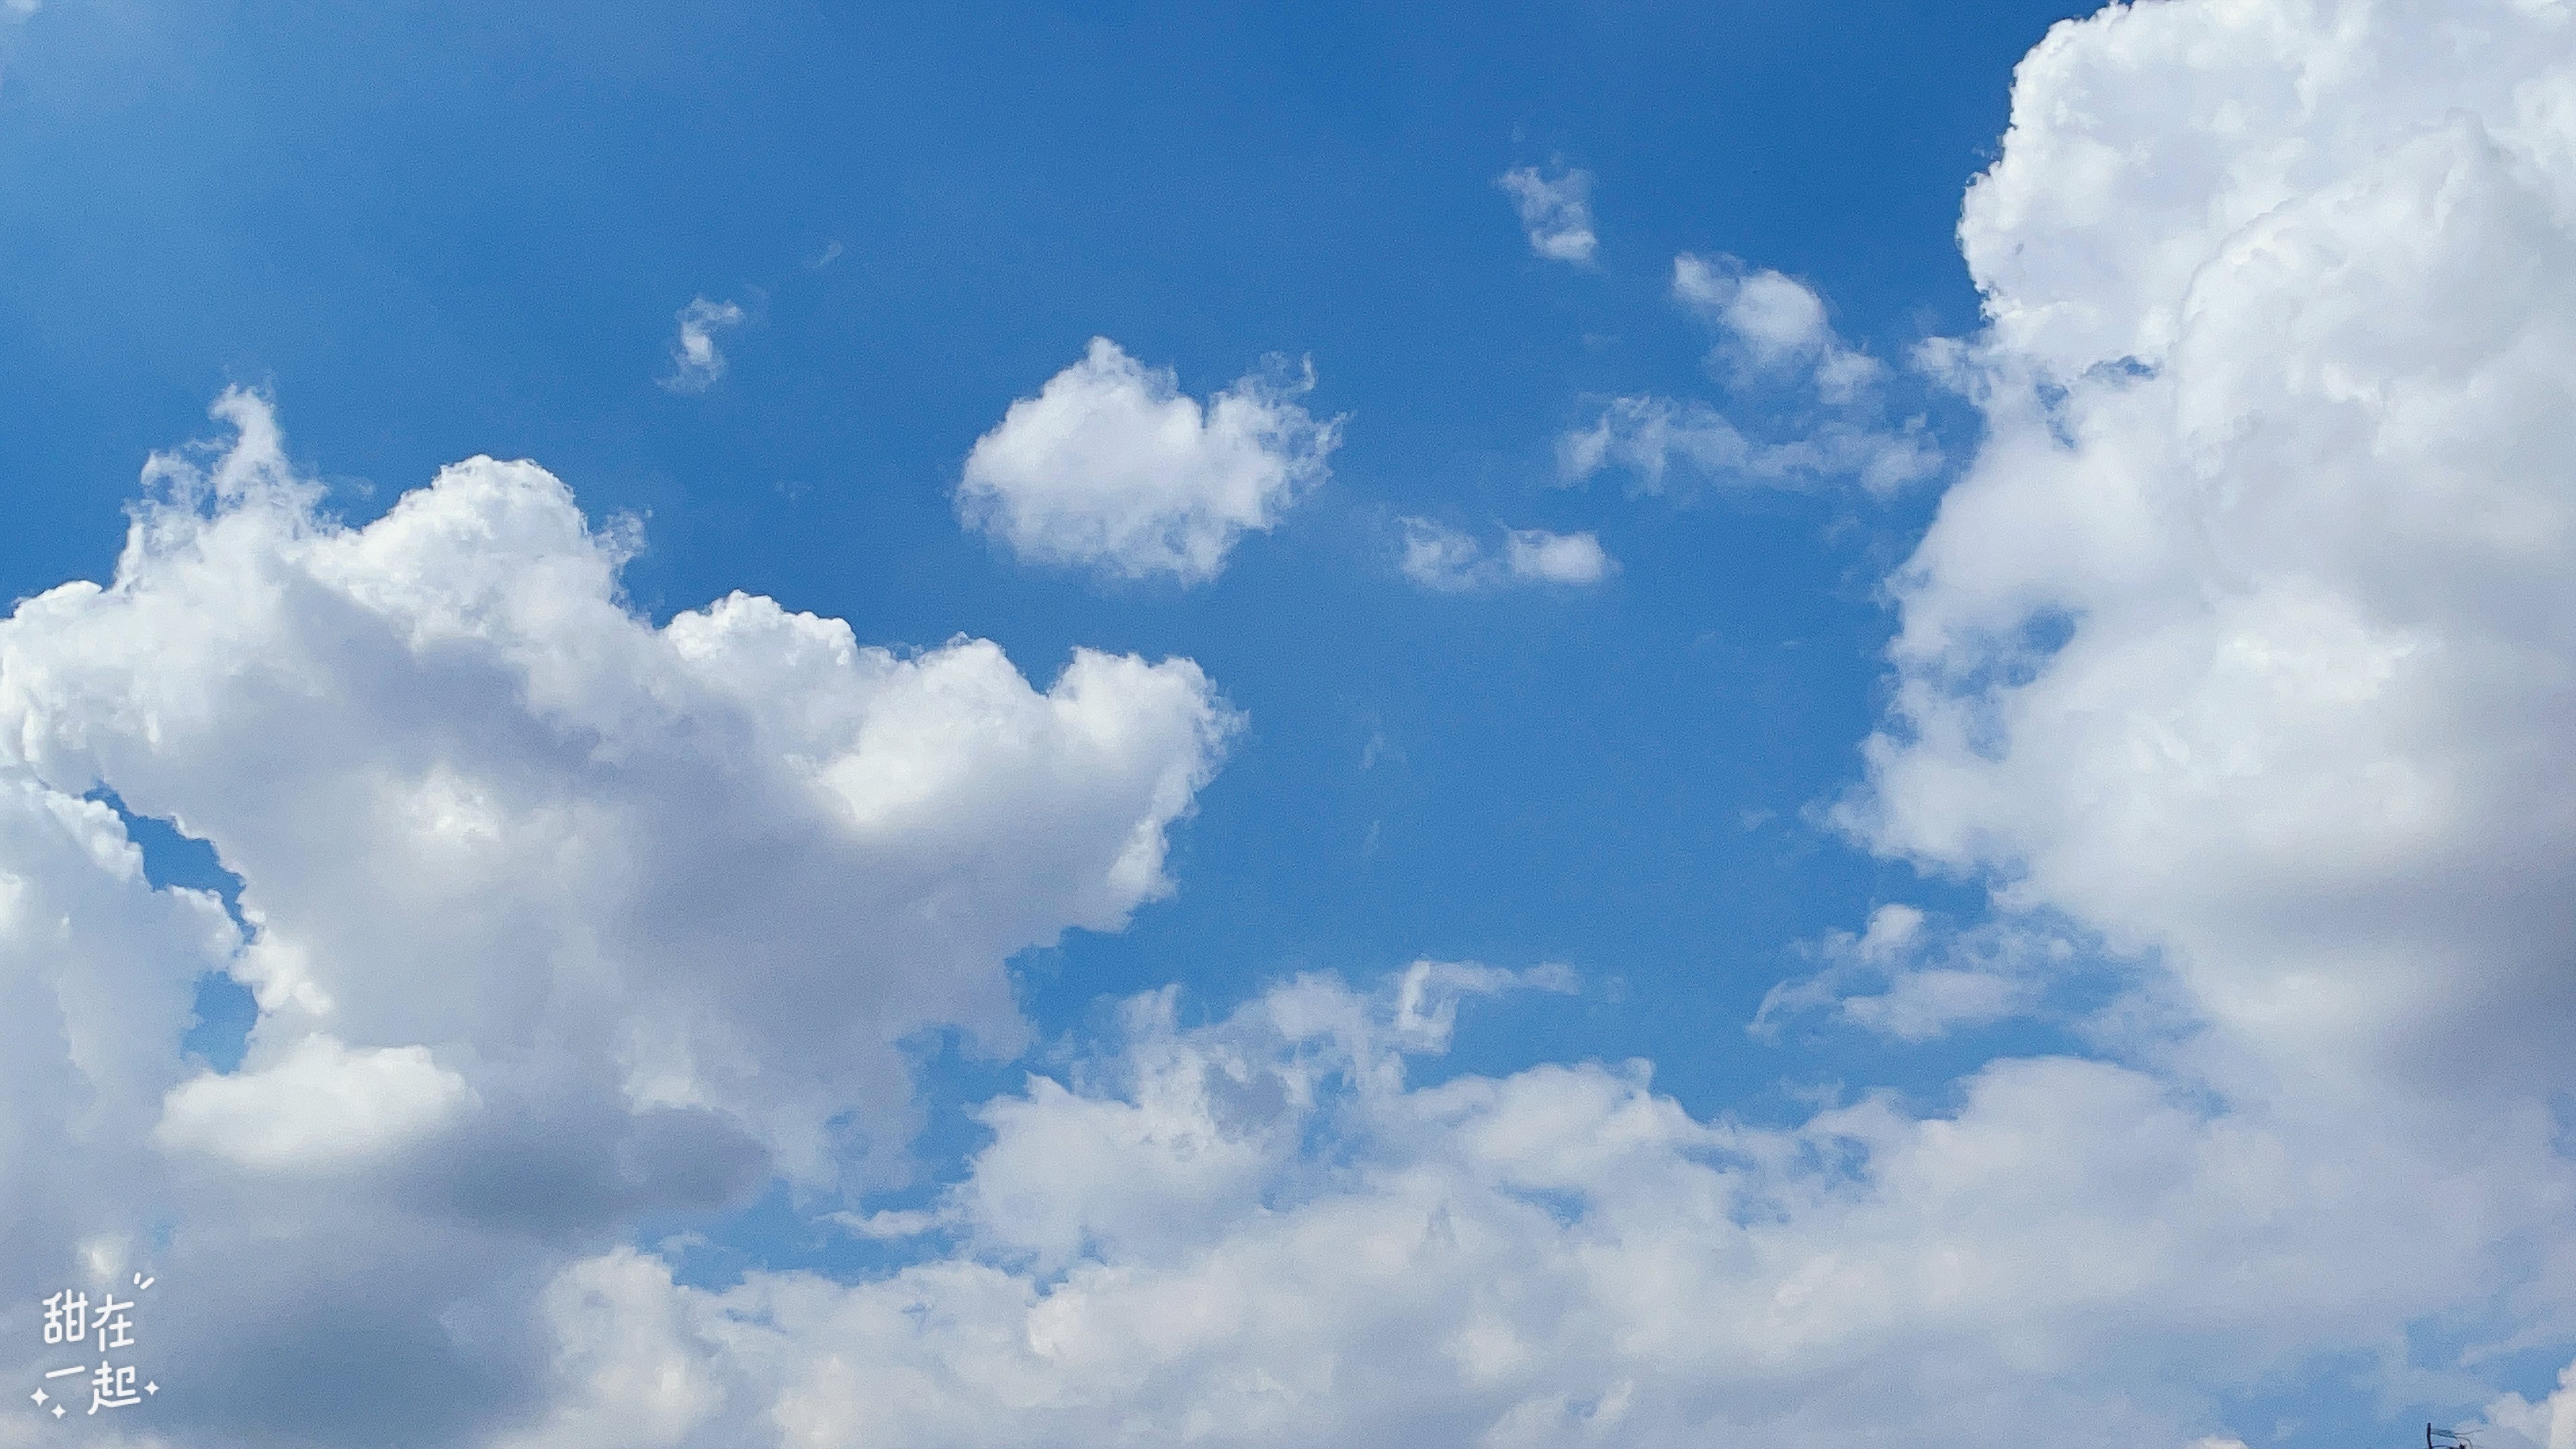
cloud, sky, atmosphere, blue, azure, natural landscape, cumulus, electric blue, calm, meteorological phenomenon, landscape, horizon, pattern